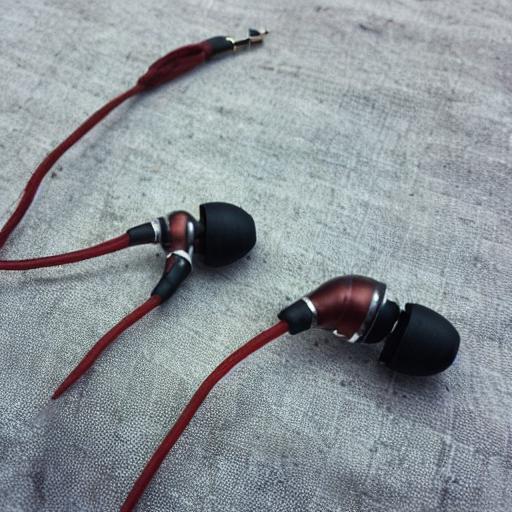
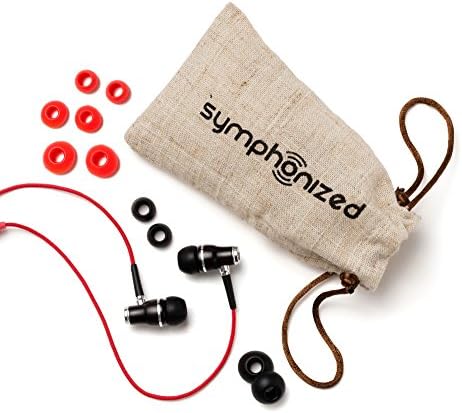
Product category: headphones
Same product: no